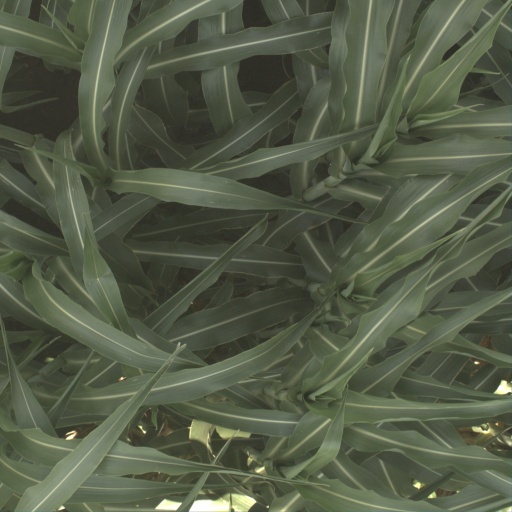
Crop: sorghum